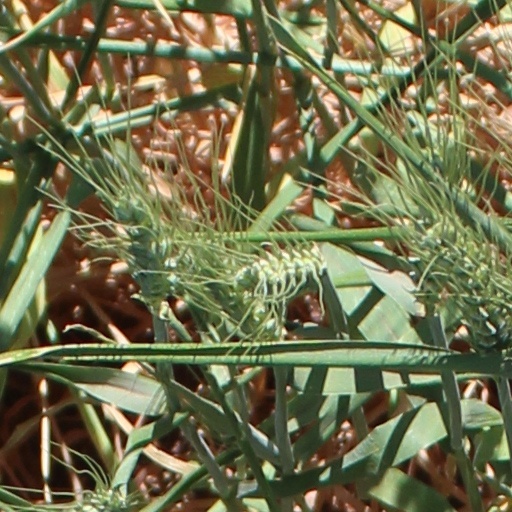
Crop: wheat